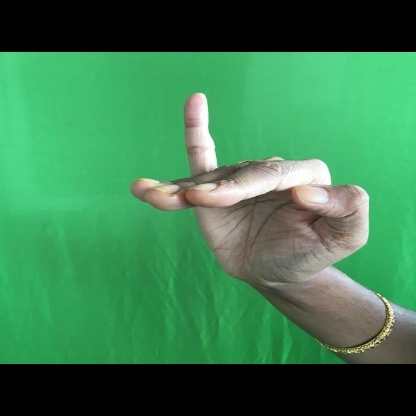
Mudra: Hamsapaksha